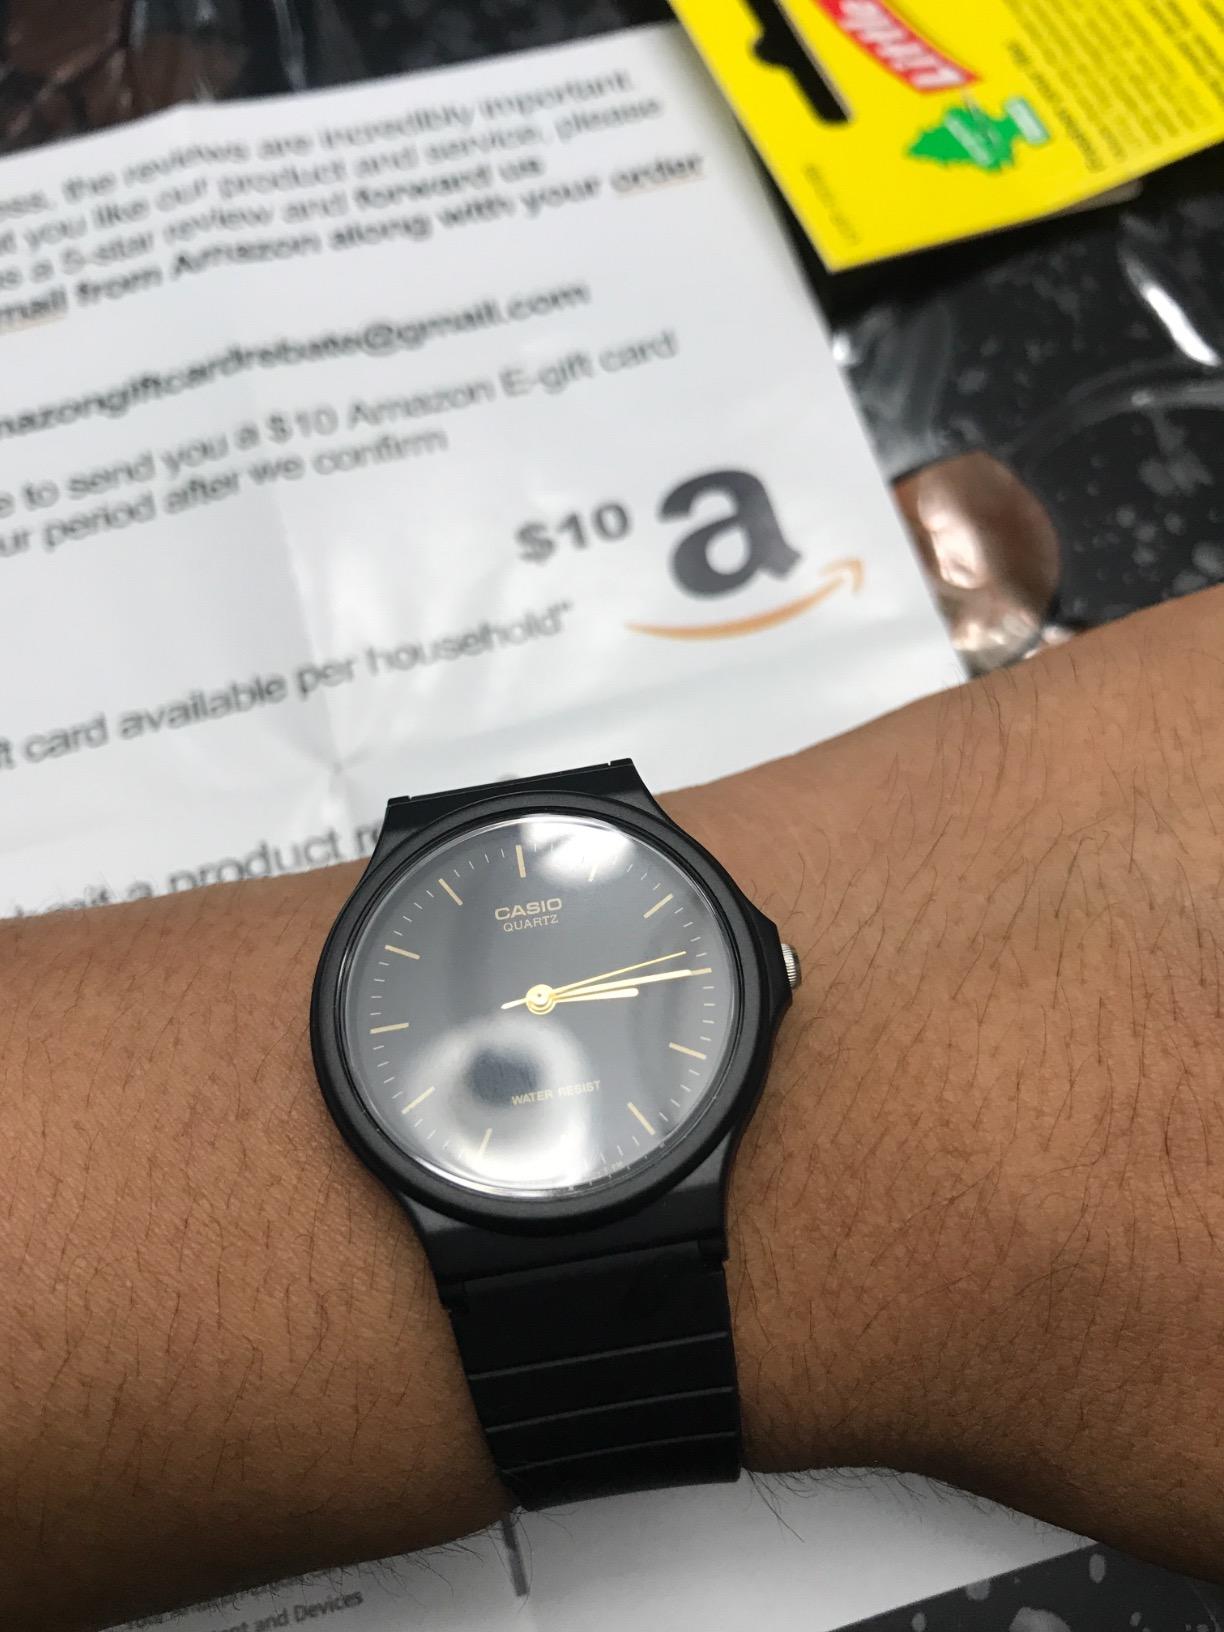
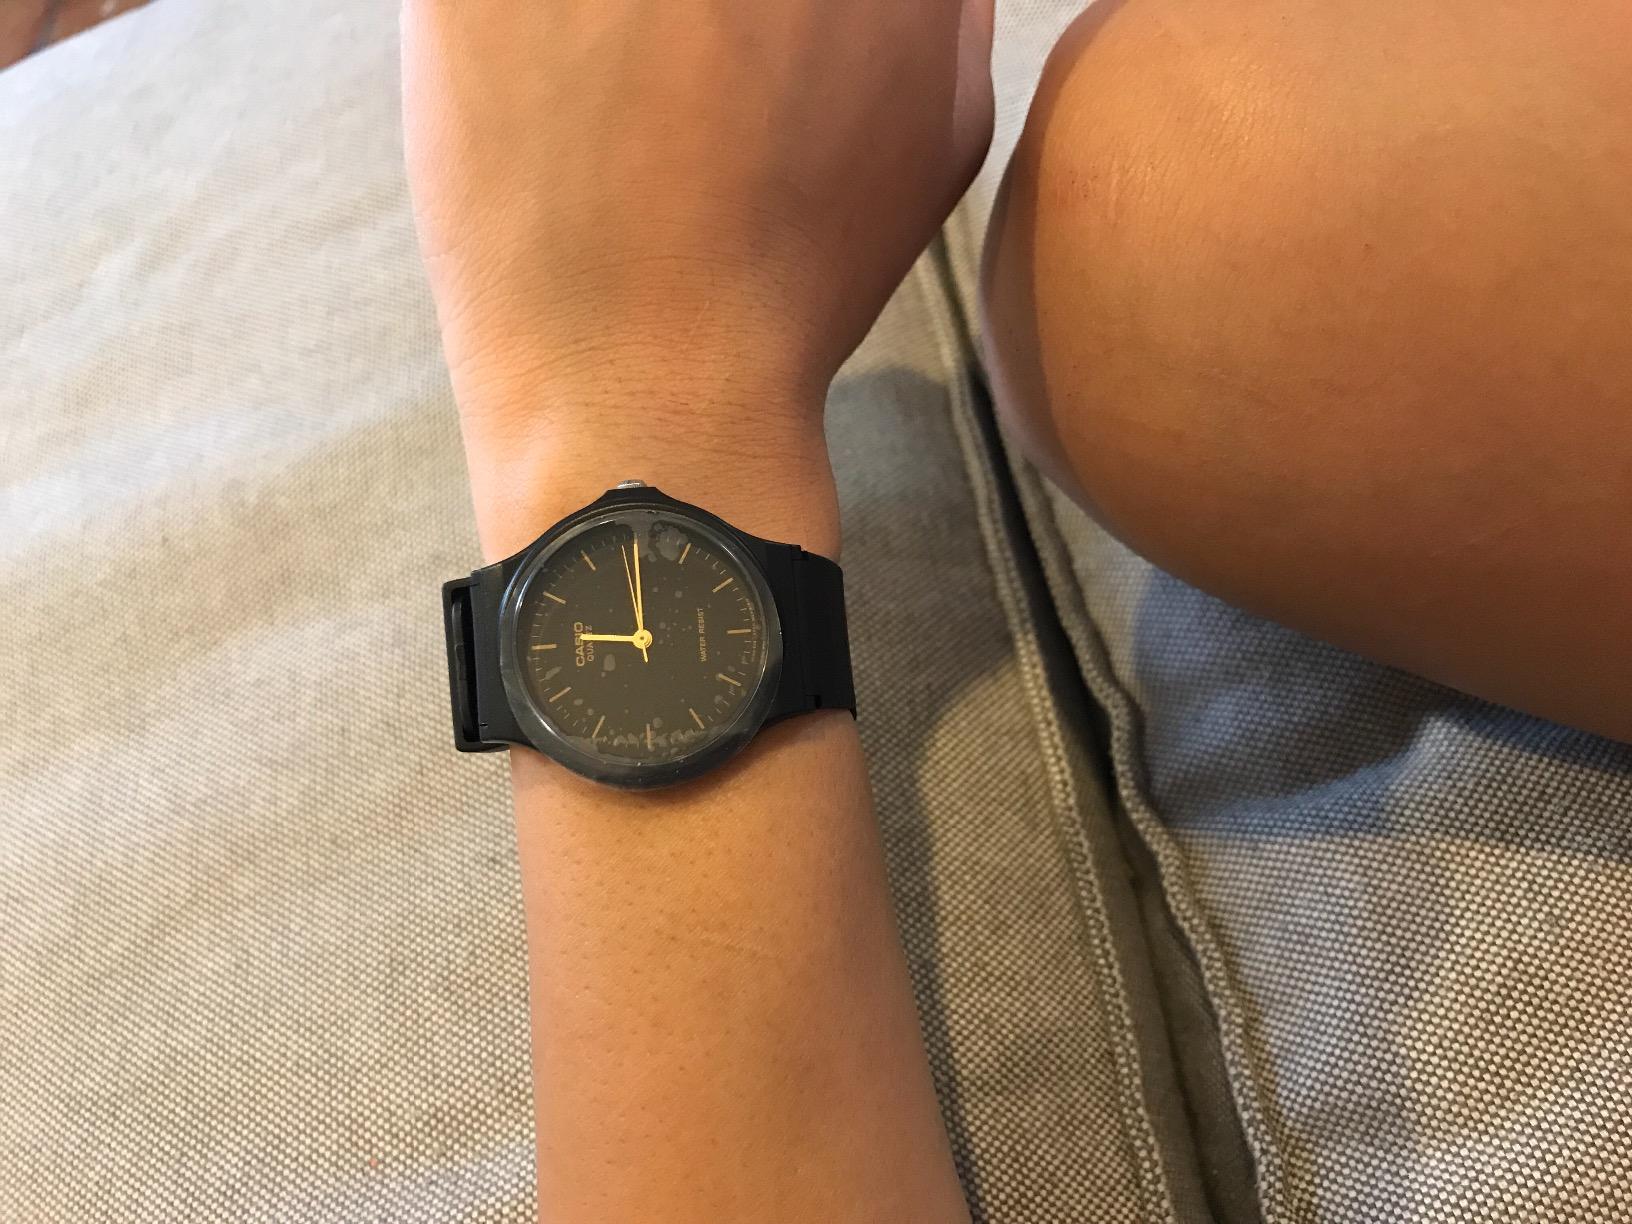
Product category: accessories_watch
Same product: yes